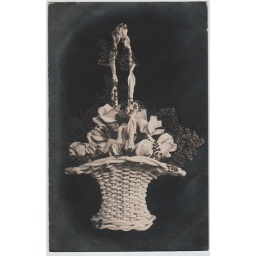
Vintage postcard of an arrangement of flowers in a basket